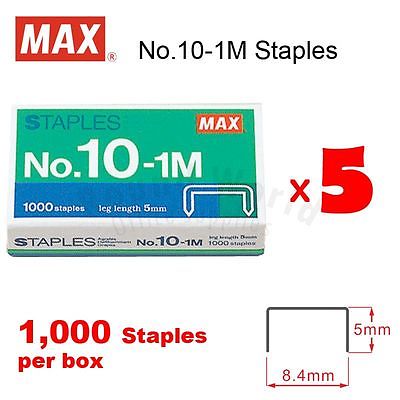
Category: stapler